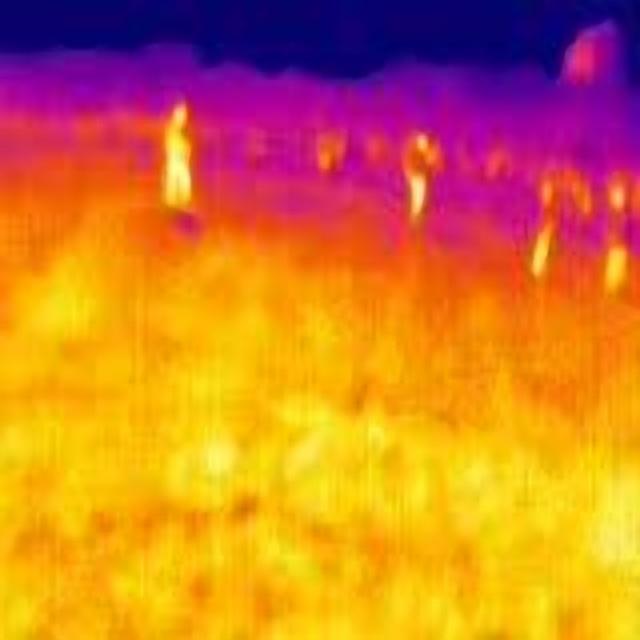
Detected objects:
label: person
label: person
label: person
label: person